Ojuela

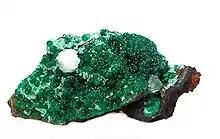
Cuprian Adamite with calcite, Ojuela Mine, size: 5.6 x 3 x 1.8 cm.

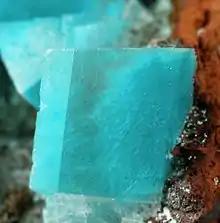
Two rhombs of calcite, to 1.75 cm across, colored green with inclusions of aurichalcite.

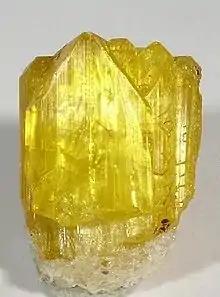
Legrandite from the mine, size: 1.6 x 1.2 x .8 cm.

Ojuela was a small mining settlement located northwest of the nearest town, Mapimí. The settlement is now well-known as a ghost town as a result of the ore being exhausted.